Elizabethton, Tennessee

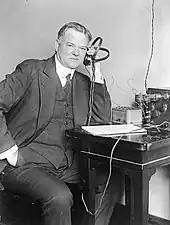
U.S. PresidentHerbert C. Hoover

The 1928 Republican U.S. presidential candidate Herbert C. Hoover made his only southern campaign stop at Elizabethton and delivered his nationally broadcast October 6, 1928, election "stump speech" before 50,000 people gathered at the base of Lynn Mountain in Harmon Field (now at the mini-park and the Elizabethton/Carter County Chamber of Commerce building location on U.S. 321) during Elizabethton's Second Annual Industrial Celebration.